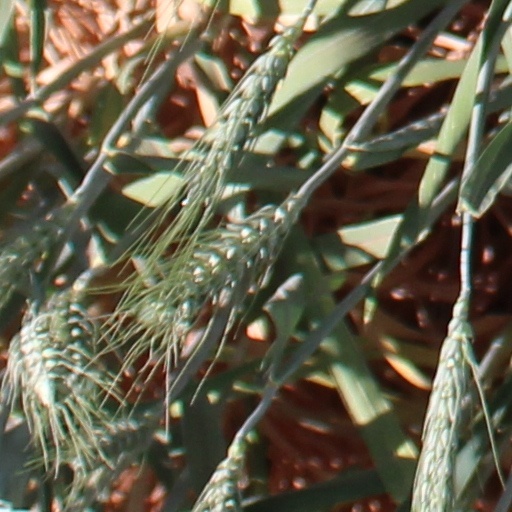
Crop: wheat